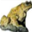
Label: frog